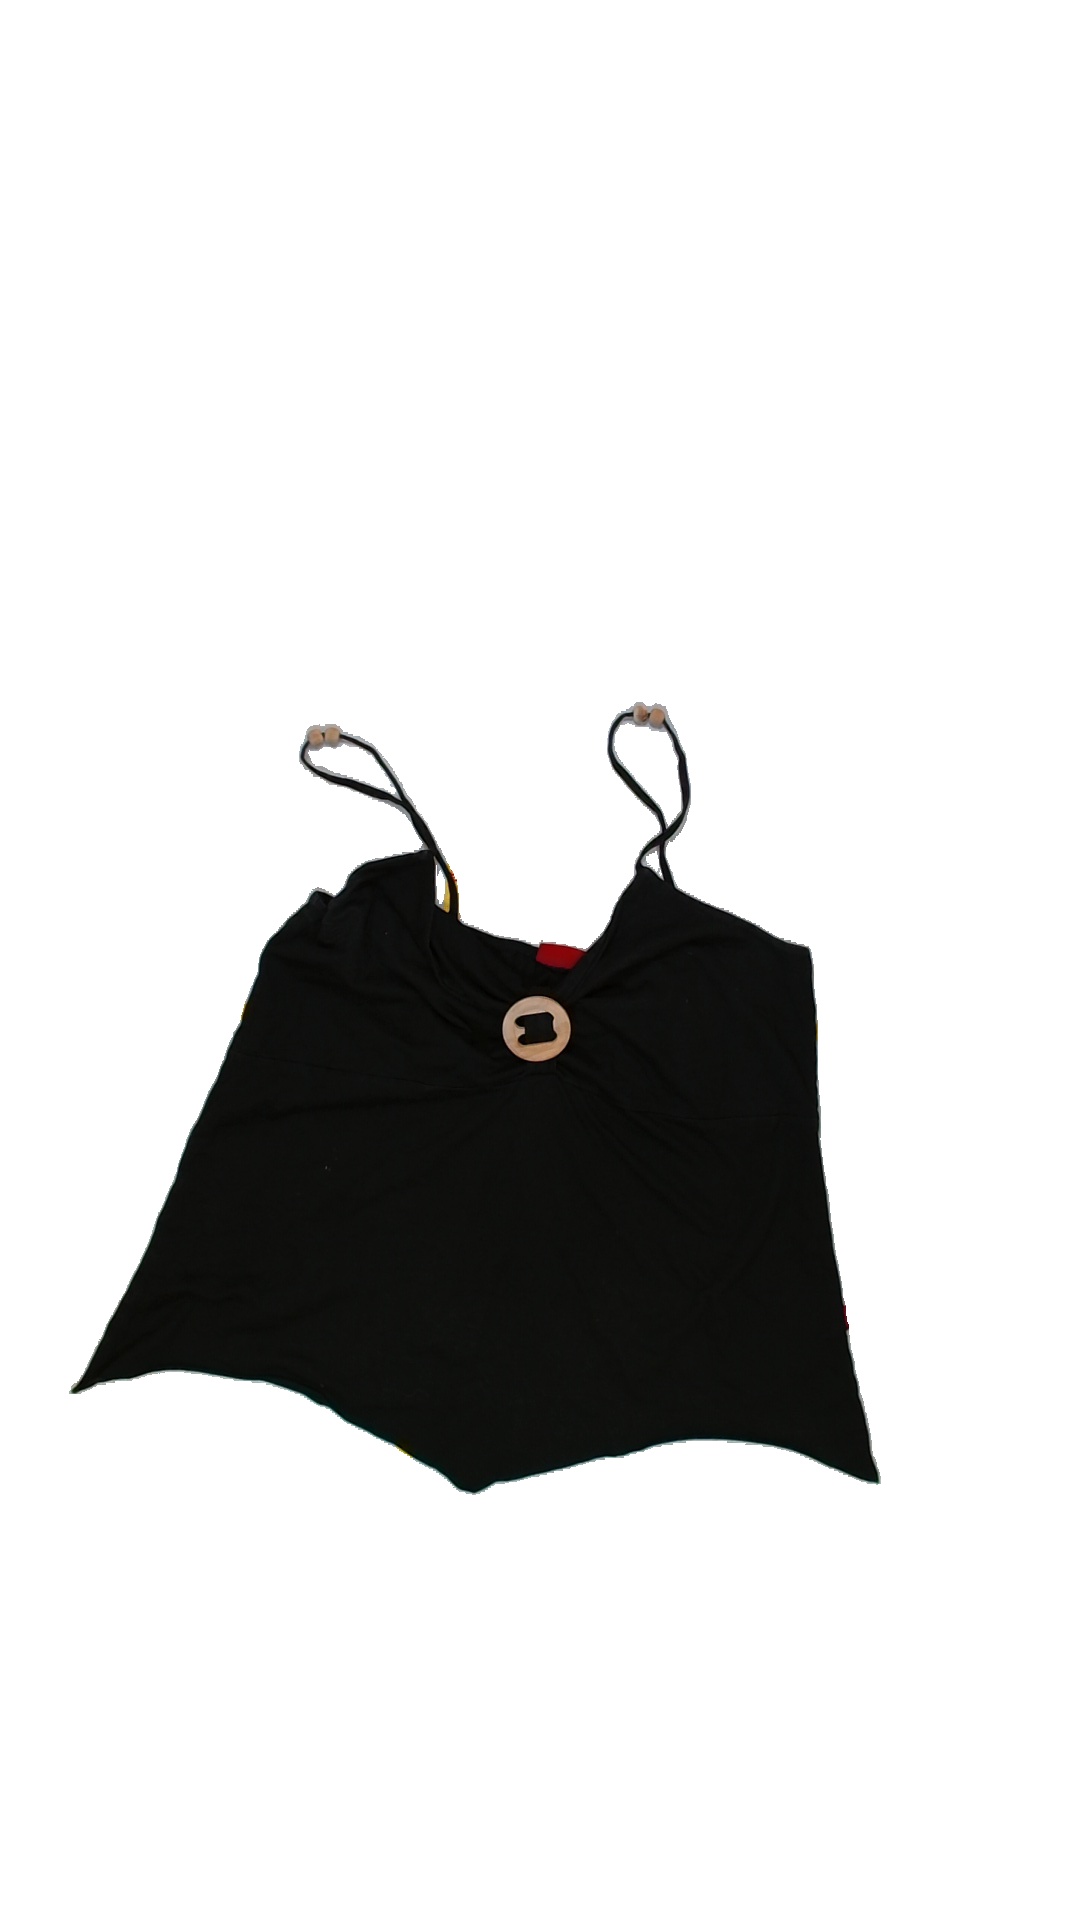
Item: Top (Ladies)
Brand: Not Applicable
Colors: Black
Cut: Regular
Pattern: Plain
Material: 55% Cotton 45% Poly
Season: All
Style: No trend
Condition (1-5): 2
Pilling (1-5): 3
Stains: No
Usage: Export
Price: <50